Wembley Park

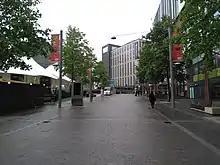
Wembley Park Boulevard was built along with the London Designer Outlet next to the Stadium and the SSE Arena

By the 1990s, the 1923 stadium was becoming increasingly outdated. As Conservative MP Andrew Bingham later said in a House of Commons debate on football governance, "I remember going to the last game at the old Wembley stadium and thinking how old and archaic it looked compared with the new and modern grounds."